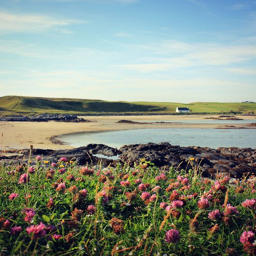
we went every year as kids , she hated it !